San Francisco Fire Department Auxiliary Water Supply System

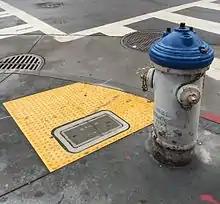
Blue-topped AWSS fire hydrant in the Mission district of San Francisco.

The Auxiliary Water Supply System (AWSS, though often referred to on manhole covers and hydrants as HPFS for High Pressure Fire System) is a high pressure water supply network built for the city of San Francisco in response to the failure of the existing emergency water system during the 1906 earthquake. Most damages to the city from the earthquake were caused not by the seismic event but by the fires that ensued, destroying 80% of the city's property value at the time. The improved water system was originally proposed by San Francisco Fire Department chief engineer Dennis T. Sullivan in 1903, with construction beginning in 1909 and finishing in 1913. The system comprises a collection of water reservoirs, pump stations, cisterns, suction connections and fireboats. While the system can use fresh or salt water, it is preferential not to use salt water, as it commonly causes galvanic corrosion in fire equipment.